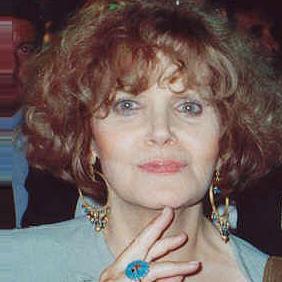
Age: 57